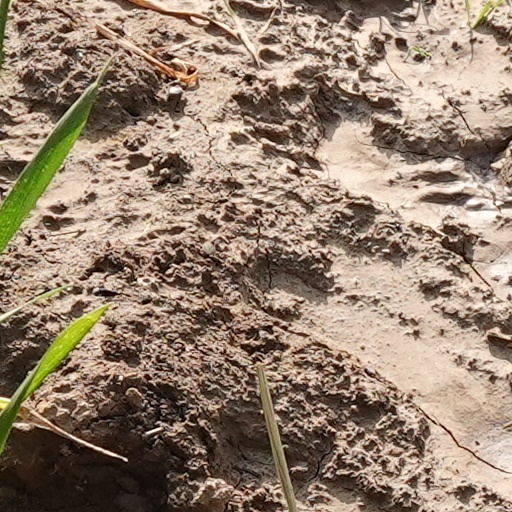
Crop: wheat